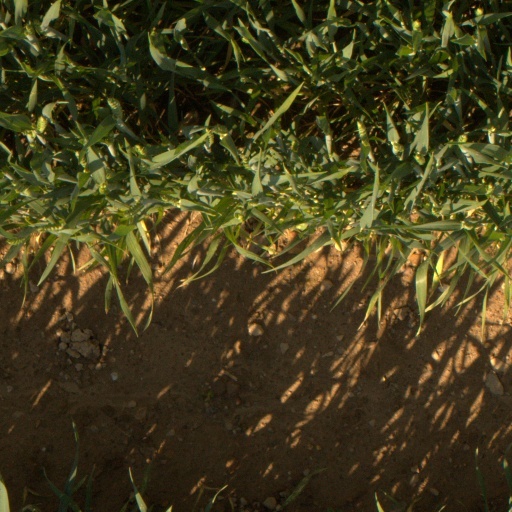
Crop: wheat